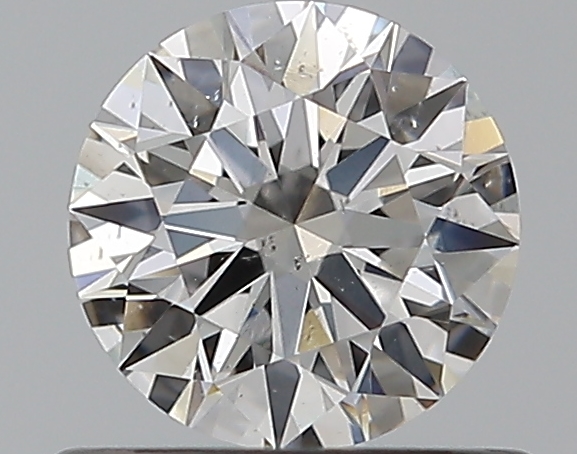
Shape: round
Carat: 0.53
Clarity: SI1
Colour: F
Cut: EX
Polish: EX
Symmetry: EX
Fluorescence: F
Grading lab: GIA
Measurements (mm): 5.2 x 5.22 x 3.18